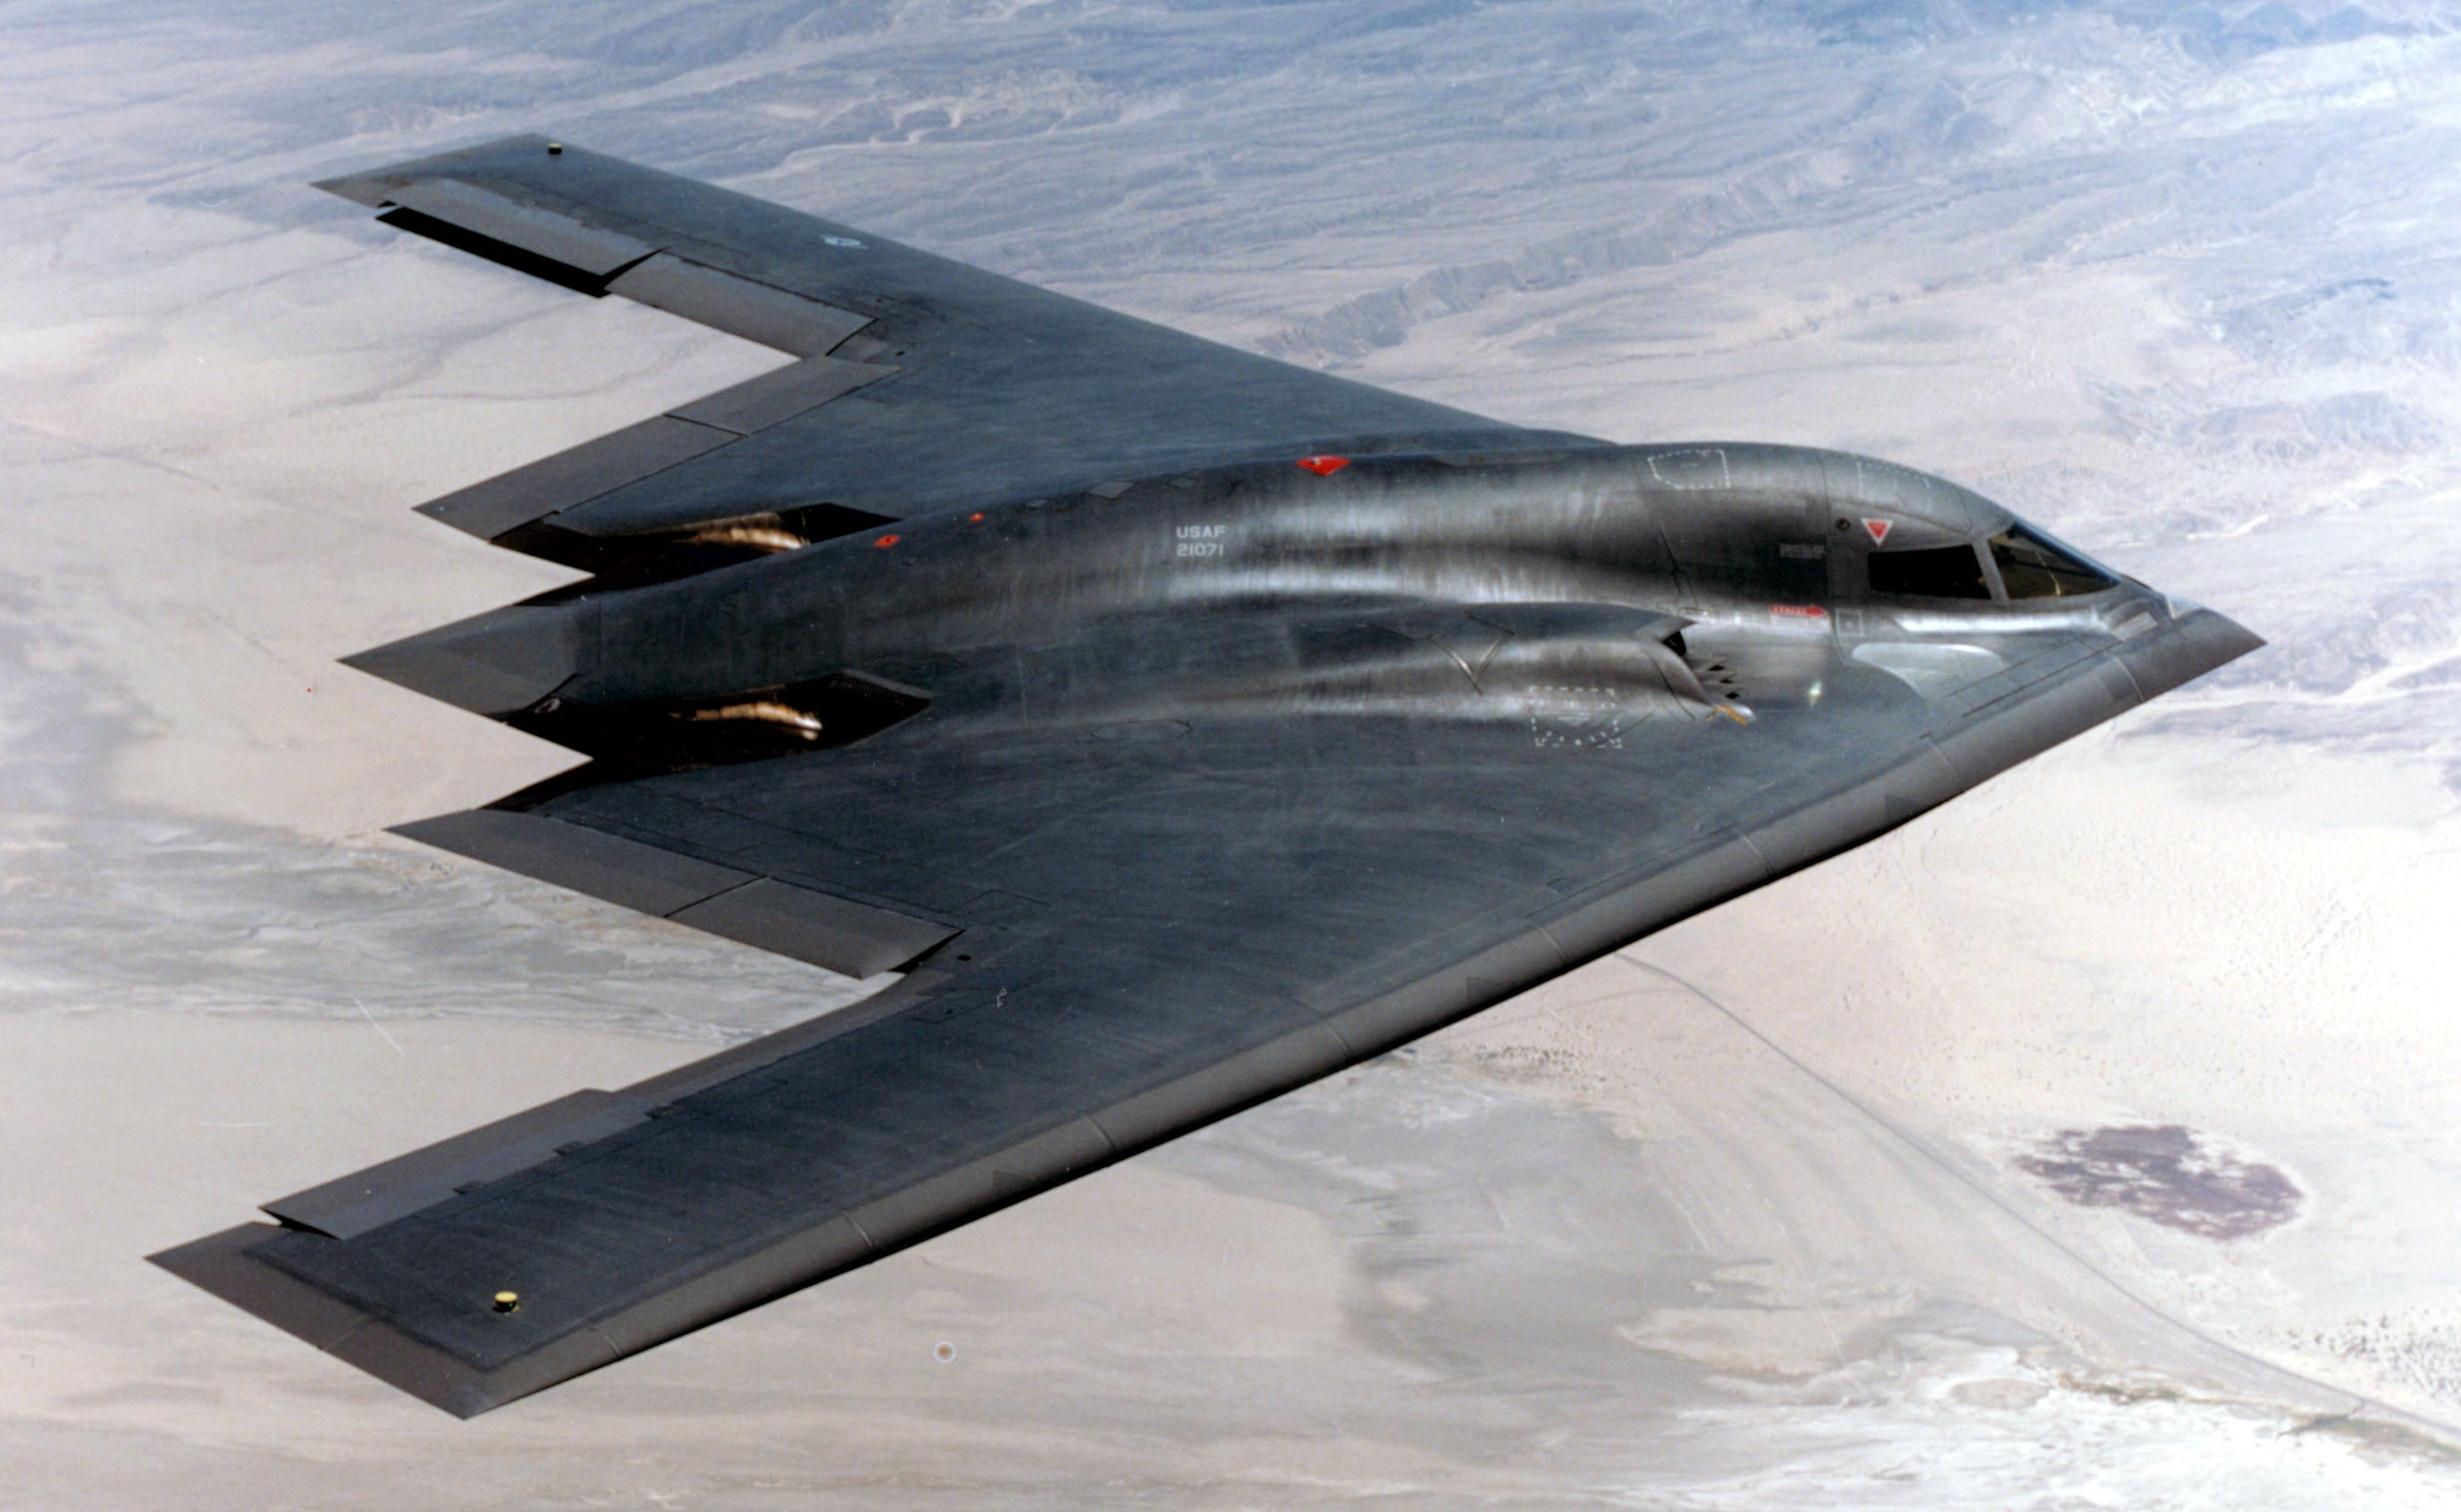
wing, technology, flying, airplane, plane, aircraft, military, jet, vehicle, aviation, flight, spirit, bomber, air force, jet aircraft, fighter aircraft, military aircraft, stealth bomber, atmosphere of earth, lockheed martin, lockheed martin f 35 lightning ii, stealth aircraft, b 2, northrop grumman b 2 spirit, rocket powered aircraft, lockheed f 117 nighthawk